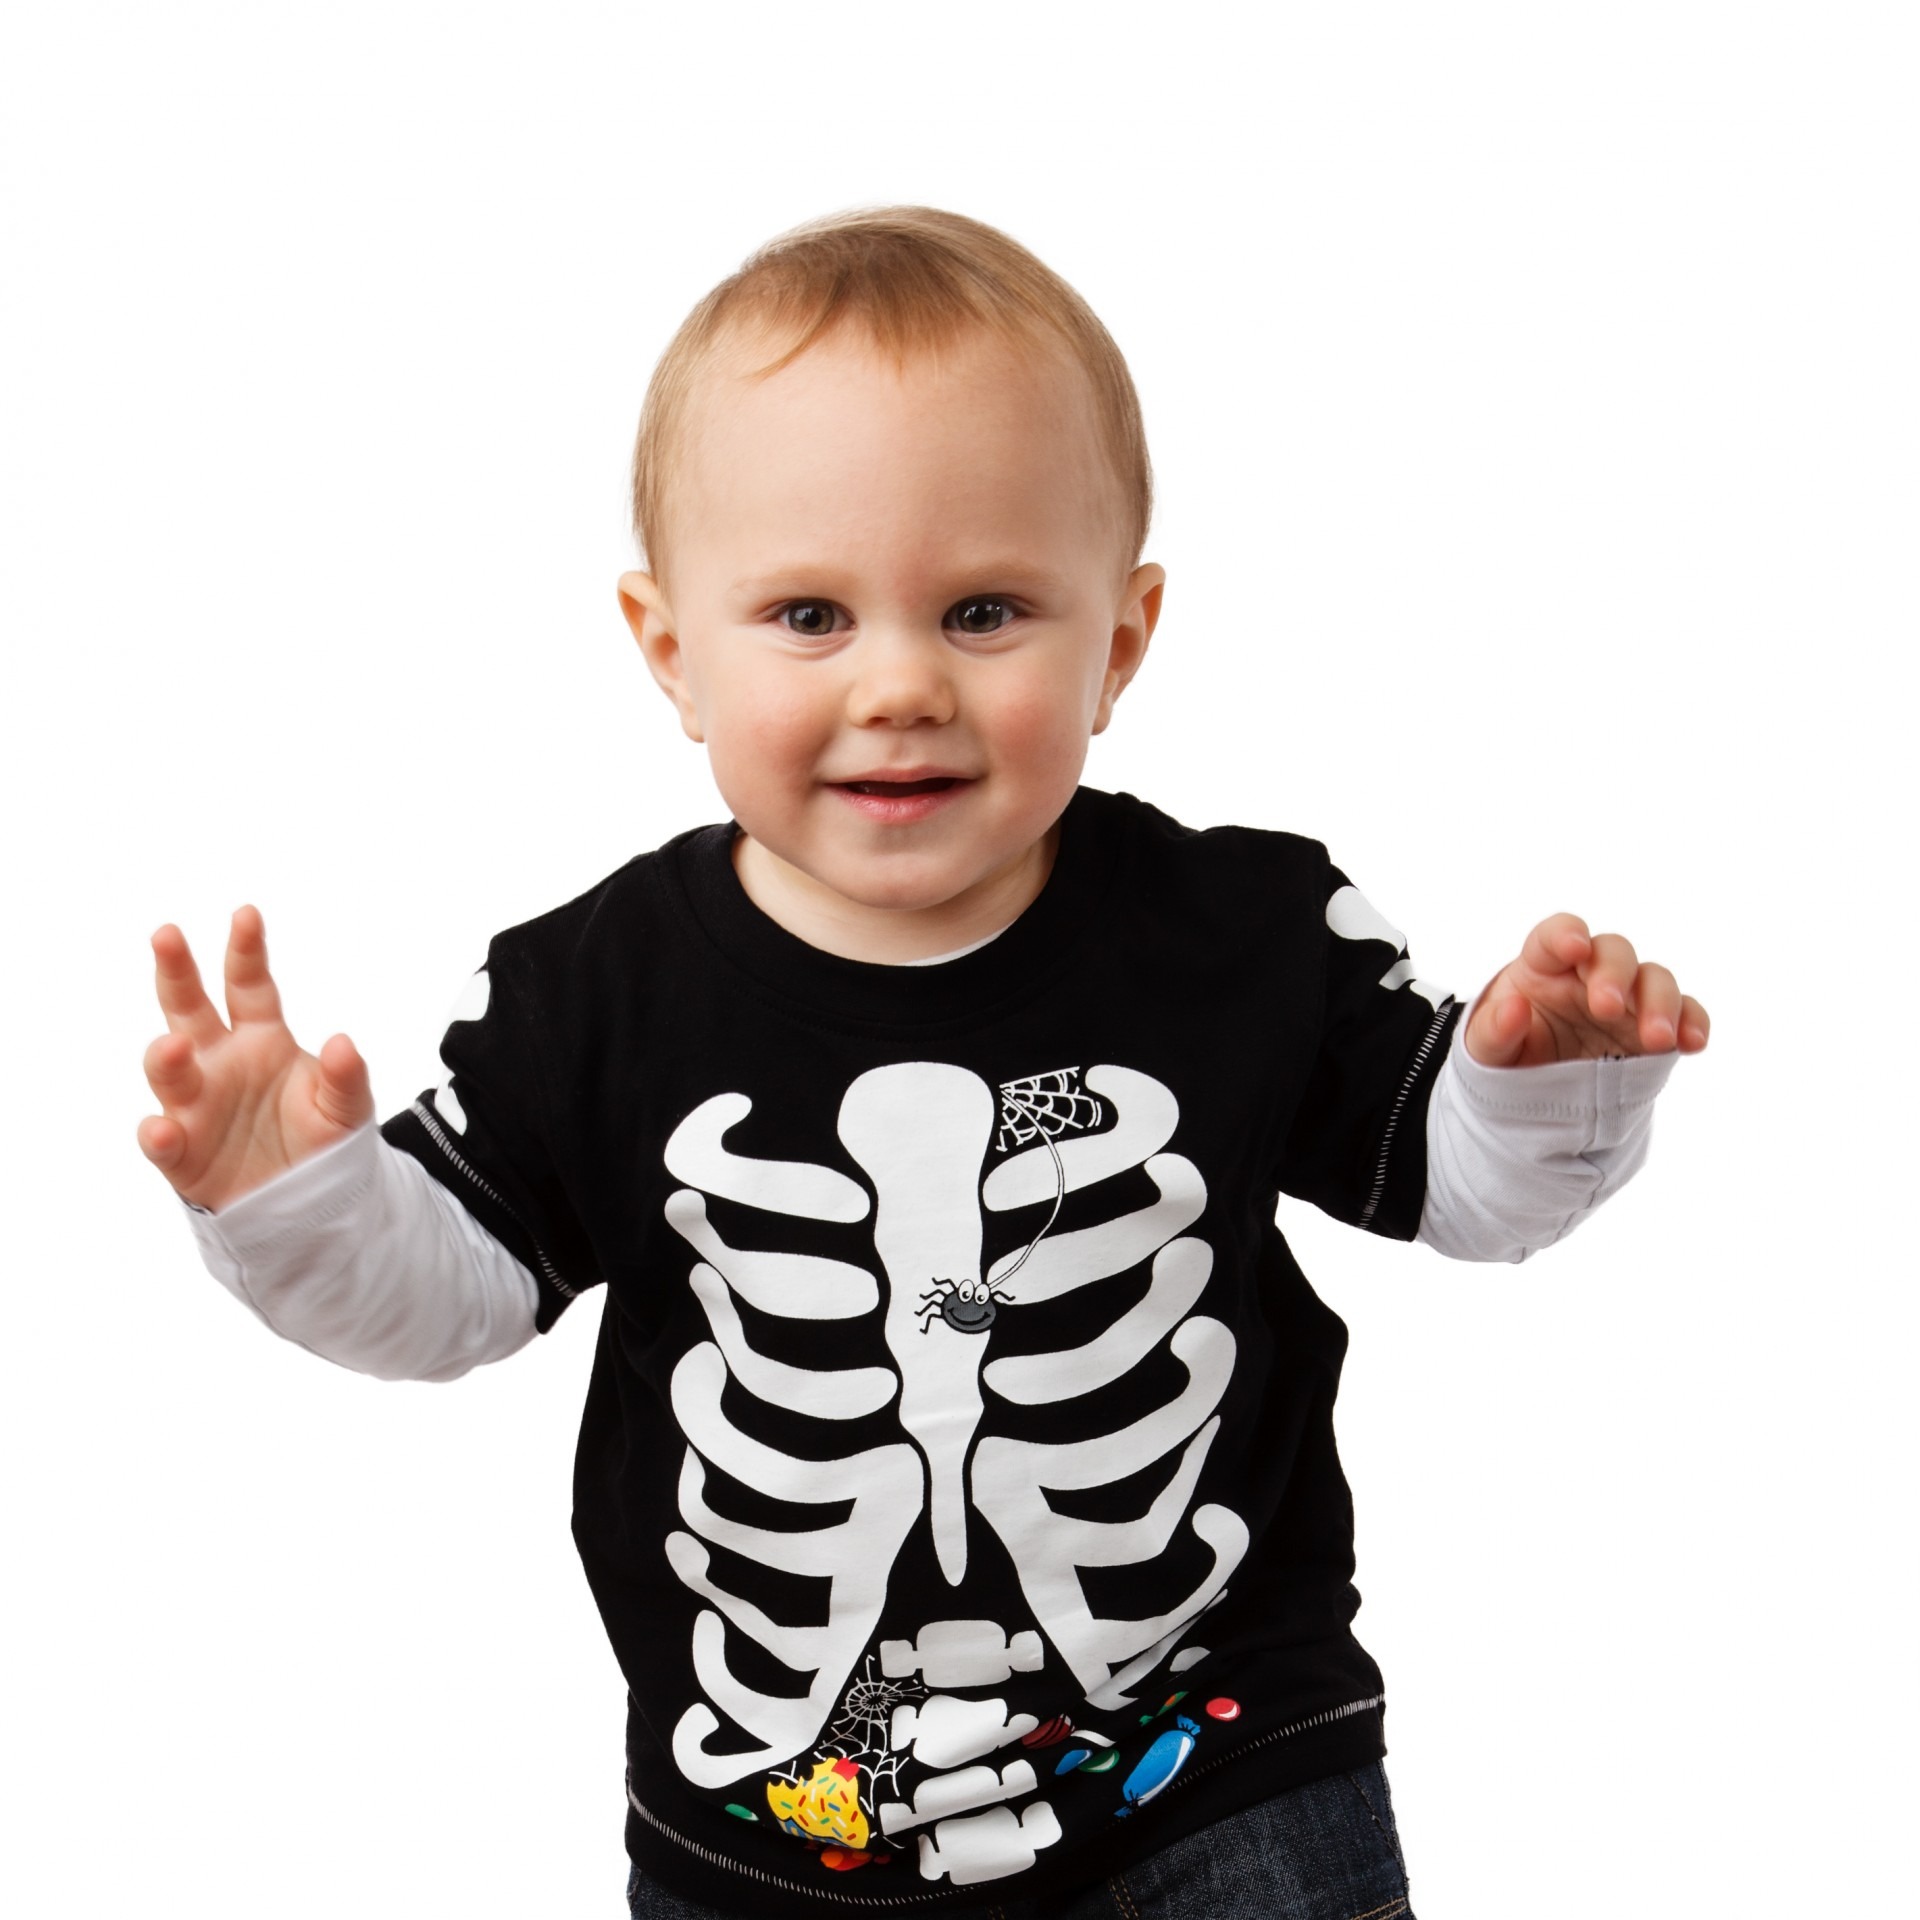
hand, person, people, play, boy, kid, cute, isolated, male, young, finger, halloween, holiday, child, product, scary, fun, happy, toddler, little, costume, scare, thumb, trick or treat, t shirt, boo